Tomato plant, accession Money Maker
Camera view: horizontal (90 deg, fisheye); turntable rotation: 150 degrees
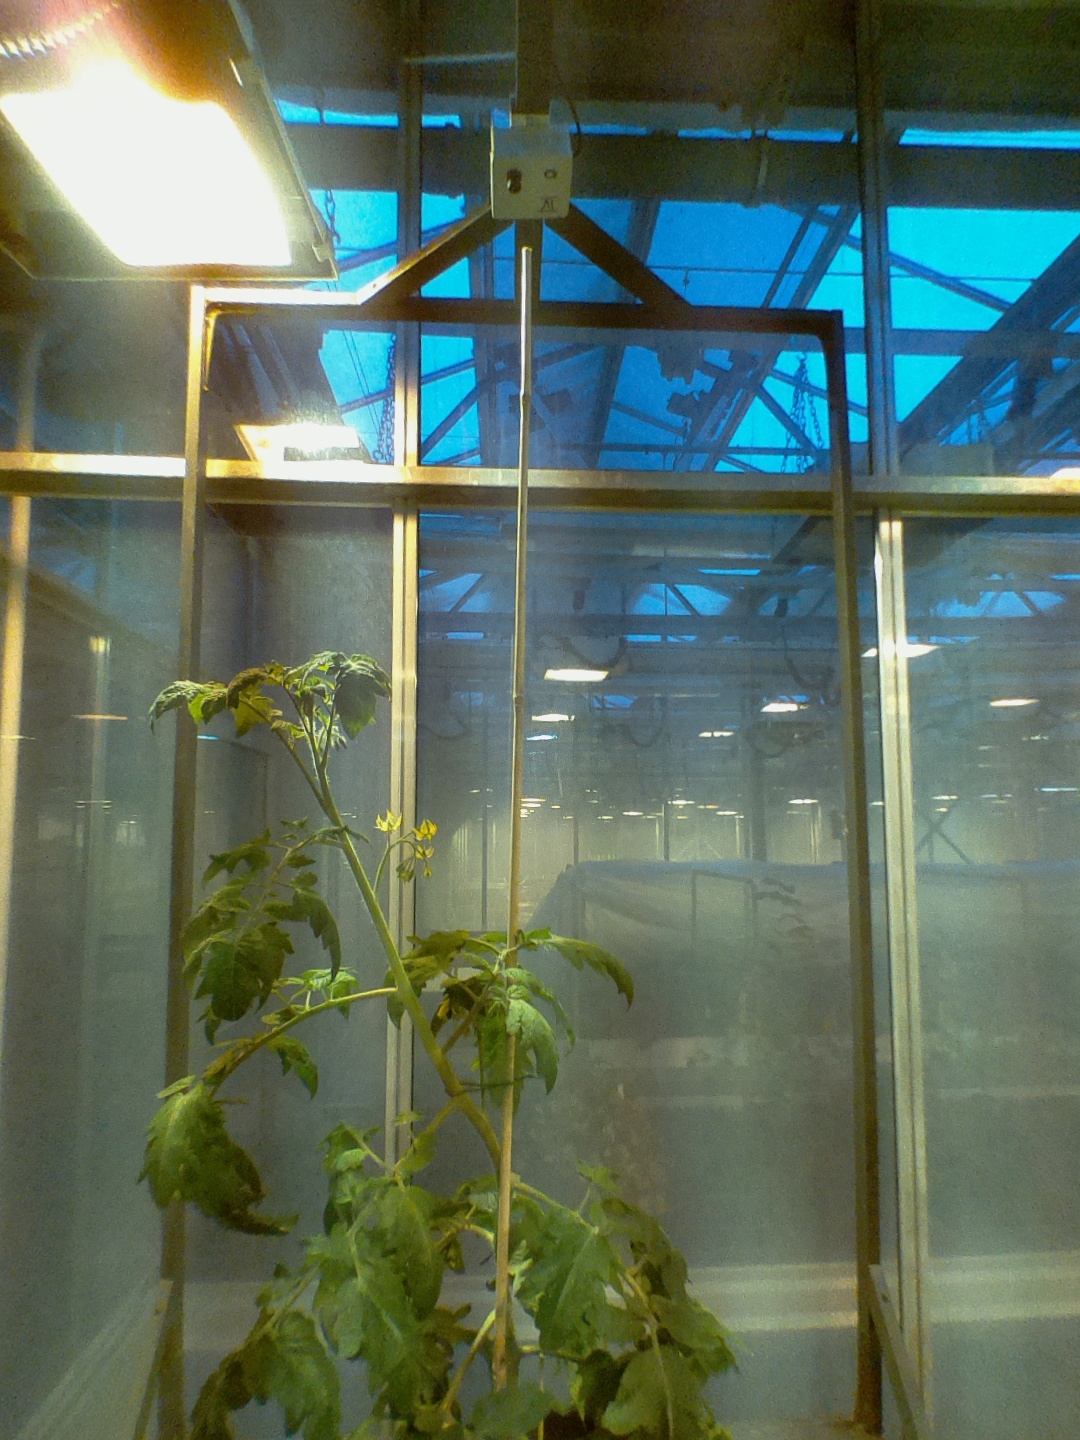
BBCH growth stage 65: Full flowering, 50%-60% of flowers open, first petals falling